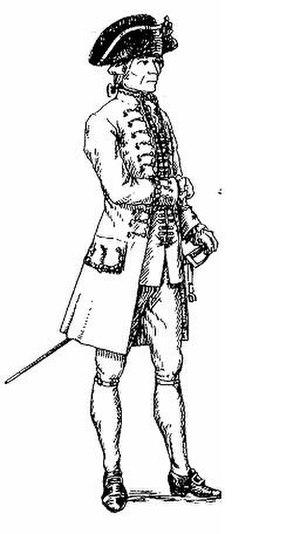
Commissaire 1776.
L'ancien service du commissariat de la Marine française organisait et coordonnait le soutien logistique des forces maritimes dans les domaines suivants : rechanges navals, matériel courant combustible de navigation, habillement, ravitaillement en vivres. À compter du 1ᵉʳ janvier 2010, il est dissous, et une grande partie de ses attributions est reprise par la direction centrale du service du commissariat des armées.
Dans les armées françaises, le terme de commissaire des guerres désignait, sous l'Ancien Régime, la période révolutionnaire et le Premier Empire, des militaires et des fonctionnaires chargés des tâches d'administration, de comptabilité, d'intendance et de logistique militaires. La création de cette fonction fut le fait de Jean le Bon, le 30 avril 1351.